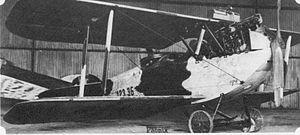
L'Ufag C.1 est un biplan de reconnaissance de la Première Guerre mondiale.
La Première Guerre mondiale voit le plein essor des premiers avions militaires, après de timides tâtonnements et utilisations avant guerre.
Le Phönix C.I est un avion de reconnaissance biplan de la Première Guerre mondiale. Il s'agit la version produite par Phönix Flugzeugwerke de Hansa Brandenburg C.I.